Igor Zubeldia

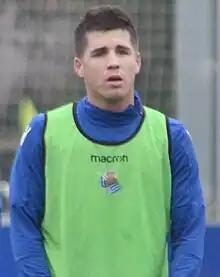
Zubeldia with Real Sociedad in 2018

Igor Zubeldia Elorza (born 30 March 1997) is a Spanish professional footballer who plays as a defensive midfielder or a central defender for La Liga club Real Sociedad.